IF Elfsborg

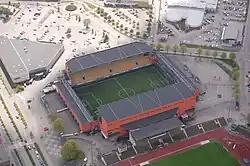
Borås Arena opened a new era for Elfsborg.

The following year, IF Elfsborg once again challenged for a place in European football, brushing aside Hungarian side Szombathelyi Haladás and Portuguese S.C. Braga before eventually falling in the last qualifying round against S.S. Lazio.